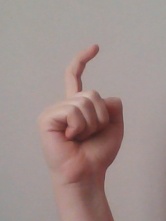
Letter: ra